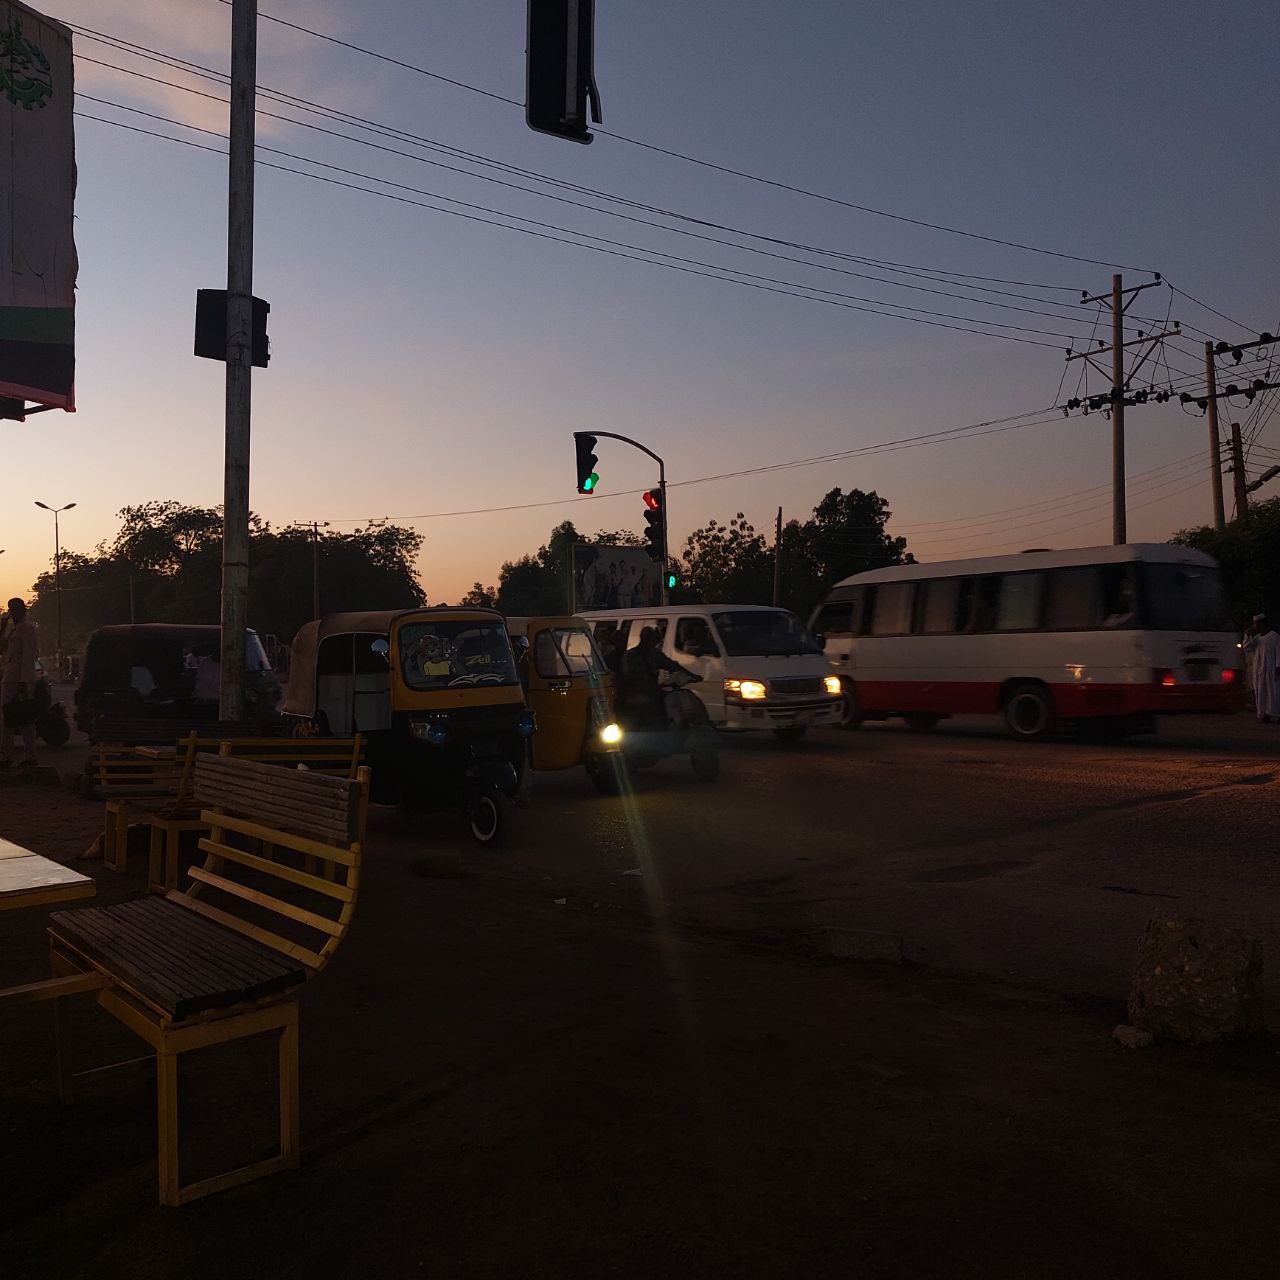
الوصف بالفصحى: صورةٌ تُجسّدُ شارعاً رئيساً في حي الزمالك بمدينة ود مدني.
الوصف بالعامية السودانية: صورة توضح شارع رئيسي في حي الزمالك في ولاية مدني.
التصنيف: Transportation